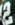
Number: 2